Esther Cremer

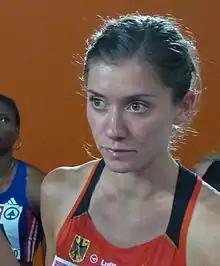
Cremer at the 2010 European Athletics Championships

Esther Cremer (born 29 March 1988 in Cologne) is a German athlete who specialises in the 400 metres.